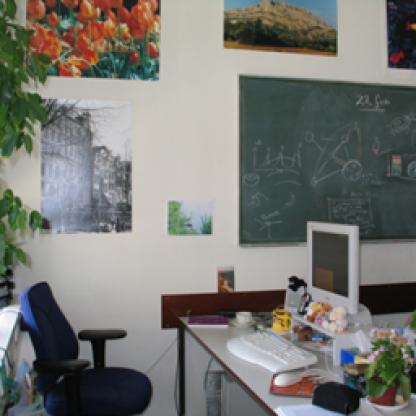
Scene: Indoor